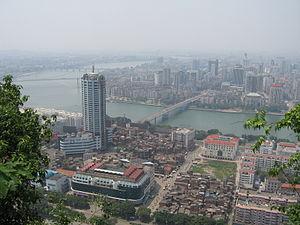
Liuzhou est une ville-préfecture de la région autonome Zhuang du Guangxi en Chine. On y parle le dialecte de Liuzhou du mandarin du sud-ouest ainsi que le zhuang.